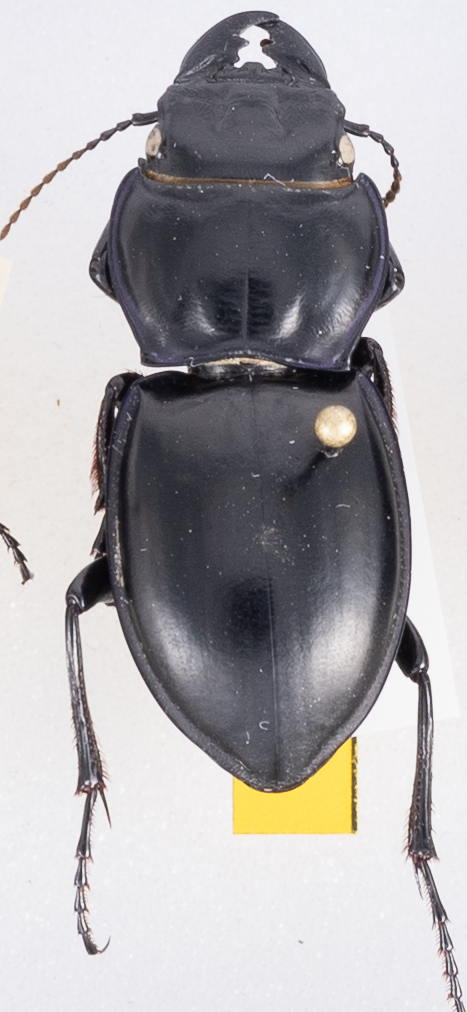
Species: Pasimachus californicus
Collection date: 2019-08-26
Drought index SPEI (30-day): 1.766
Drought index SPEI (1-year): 1.85
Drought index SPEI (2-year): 1.038